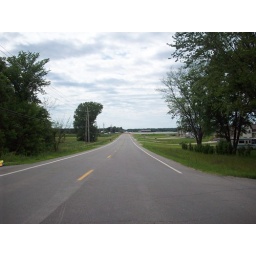
Casey's in the bottoms of NW 66th ave still under water and road closed